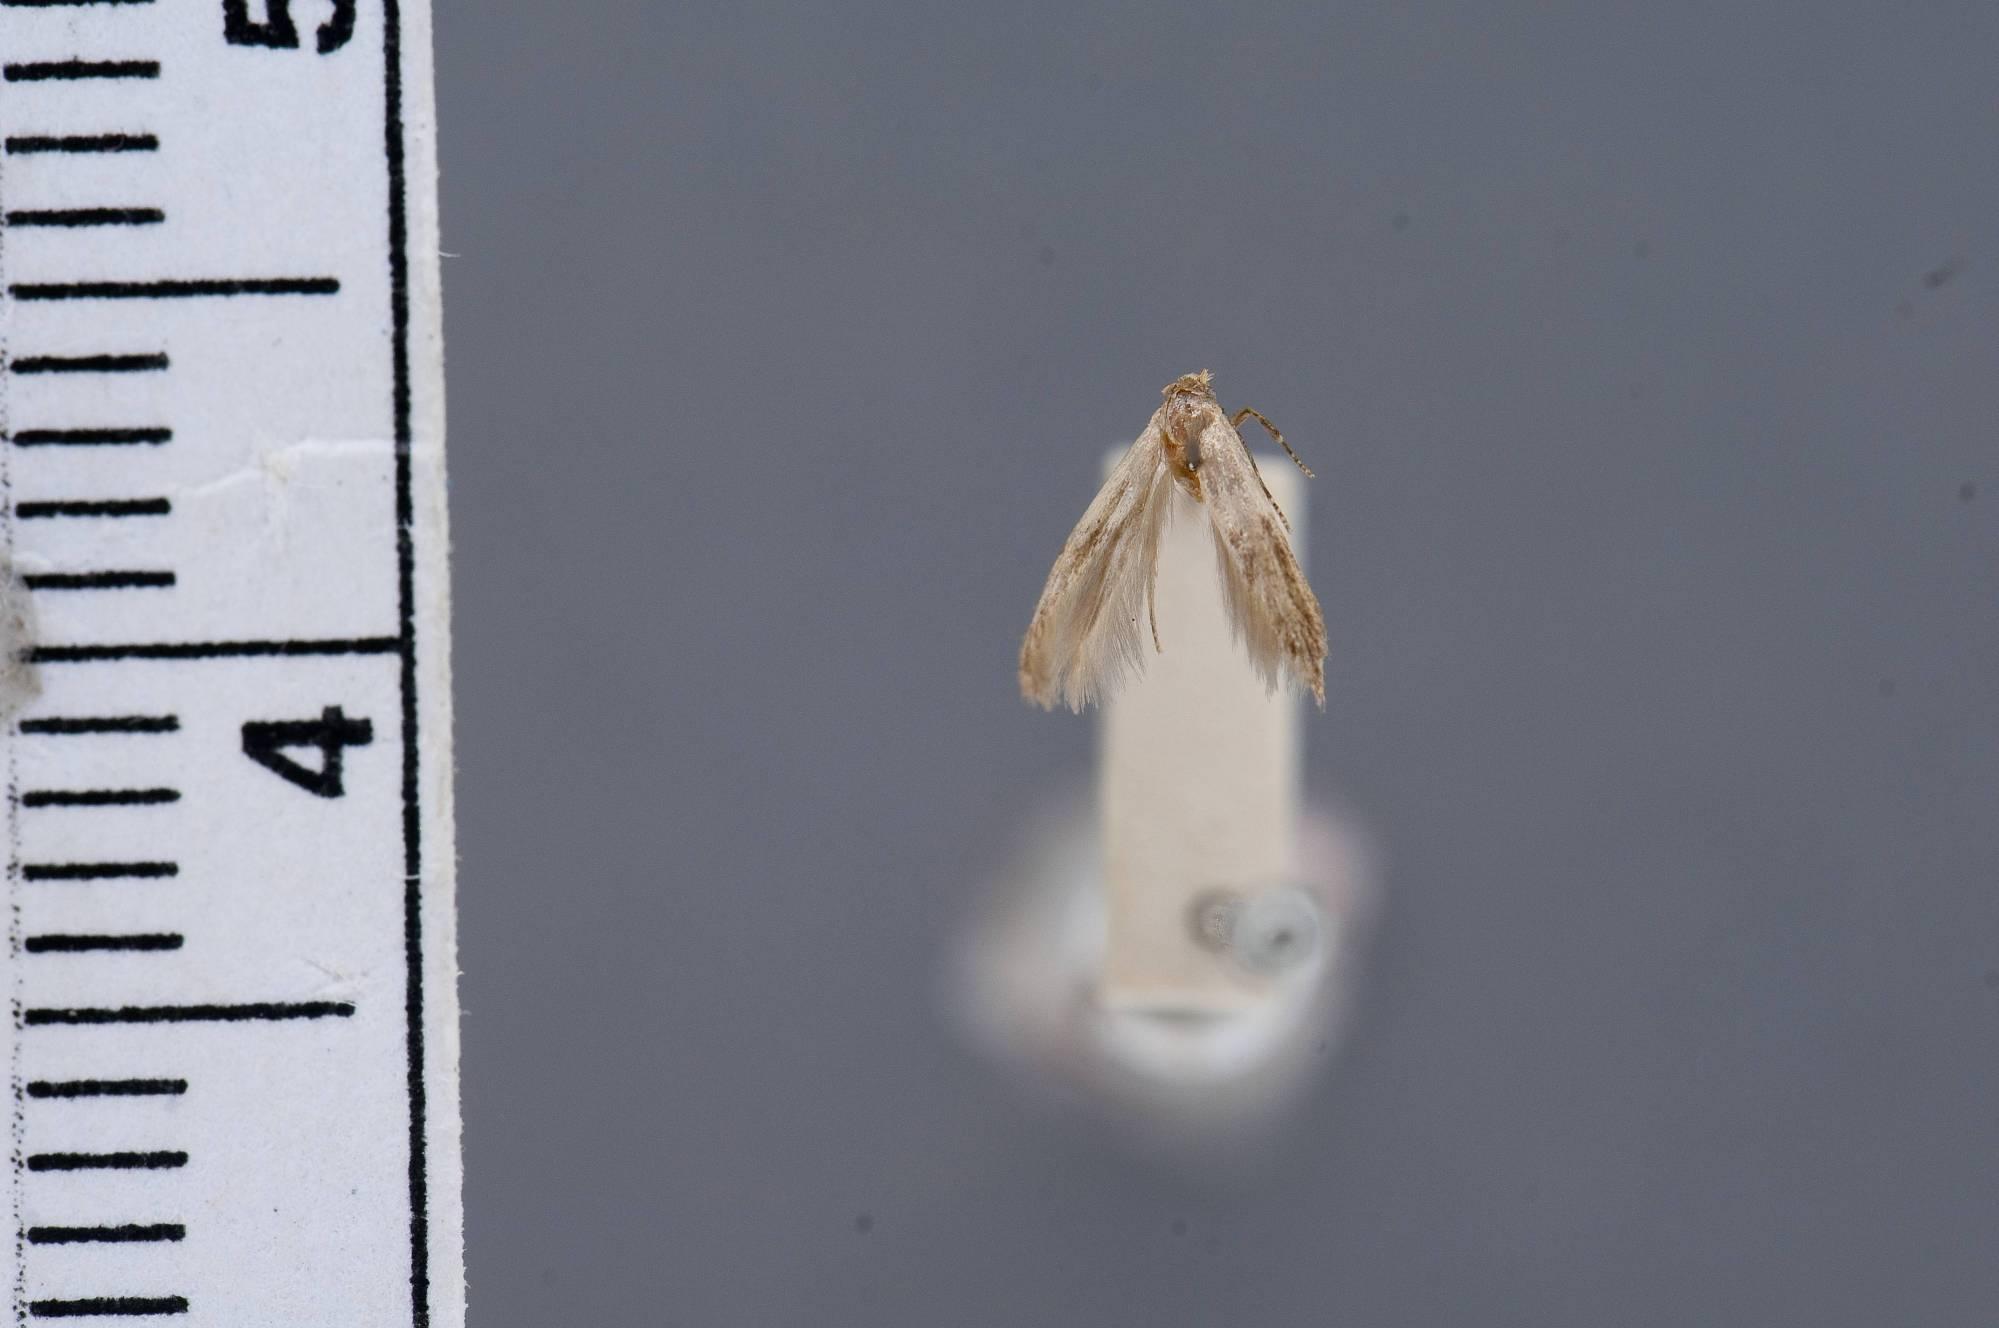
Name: Epigritia heidemannella
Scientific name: Epigritia heidemannella Dietz, 1900
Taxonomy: Animalia, Arthropoda, Insecta, Lepidoptera, Glossata, Blastobasidae, Blastobasinae
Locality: Sulphur Springs, Bedford, Pennsylvania, United States
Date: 1900